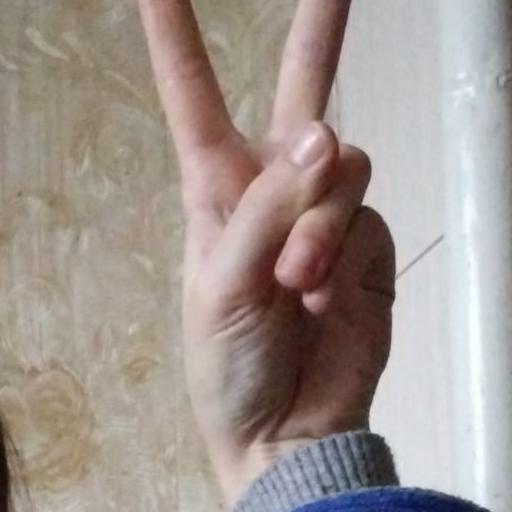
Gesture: peace